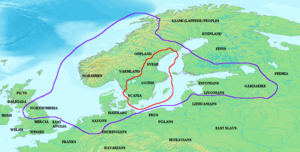
Ivar Vidfamne est un roi semi-légendaire de Suède de 655 à 695 et, selon la Heimskringla, également roi de Norvège, de Danemark, de Saxe et d'une partie de l'Angleterre.